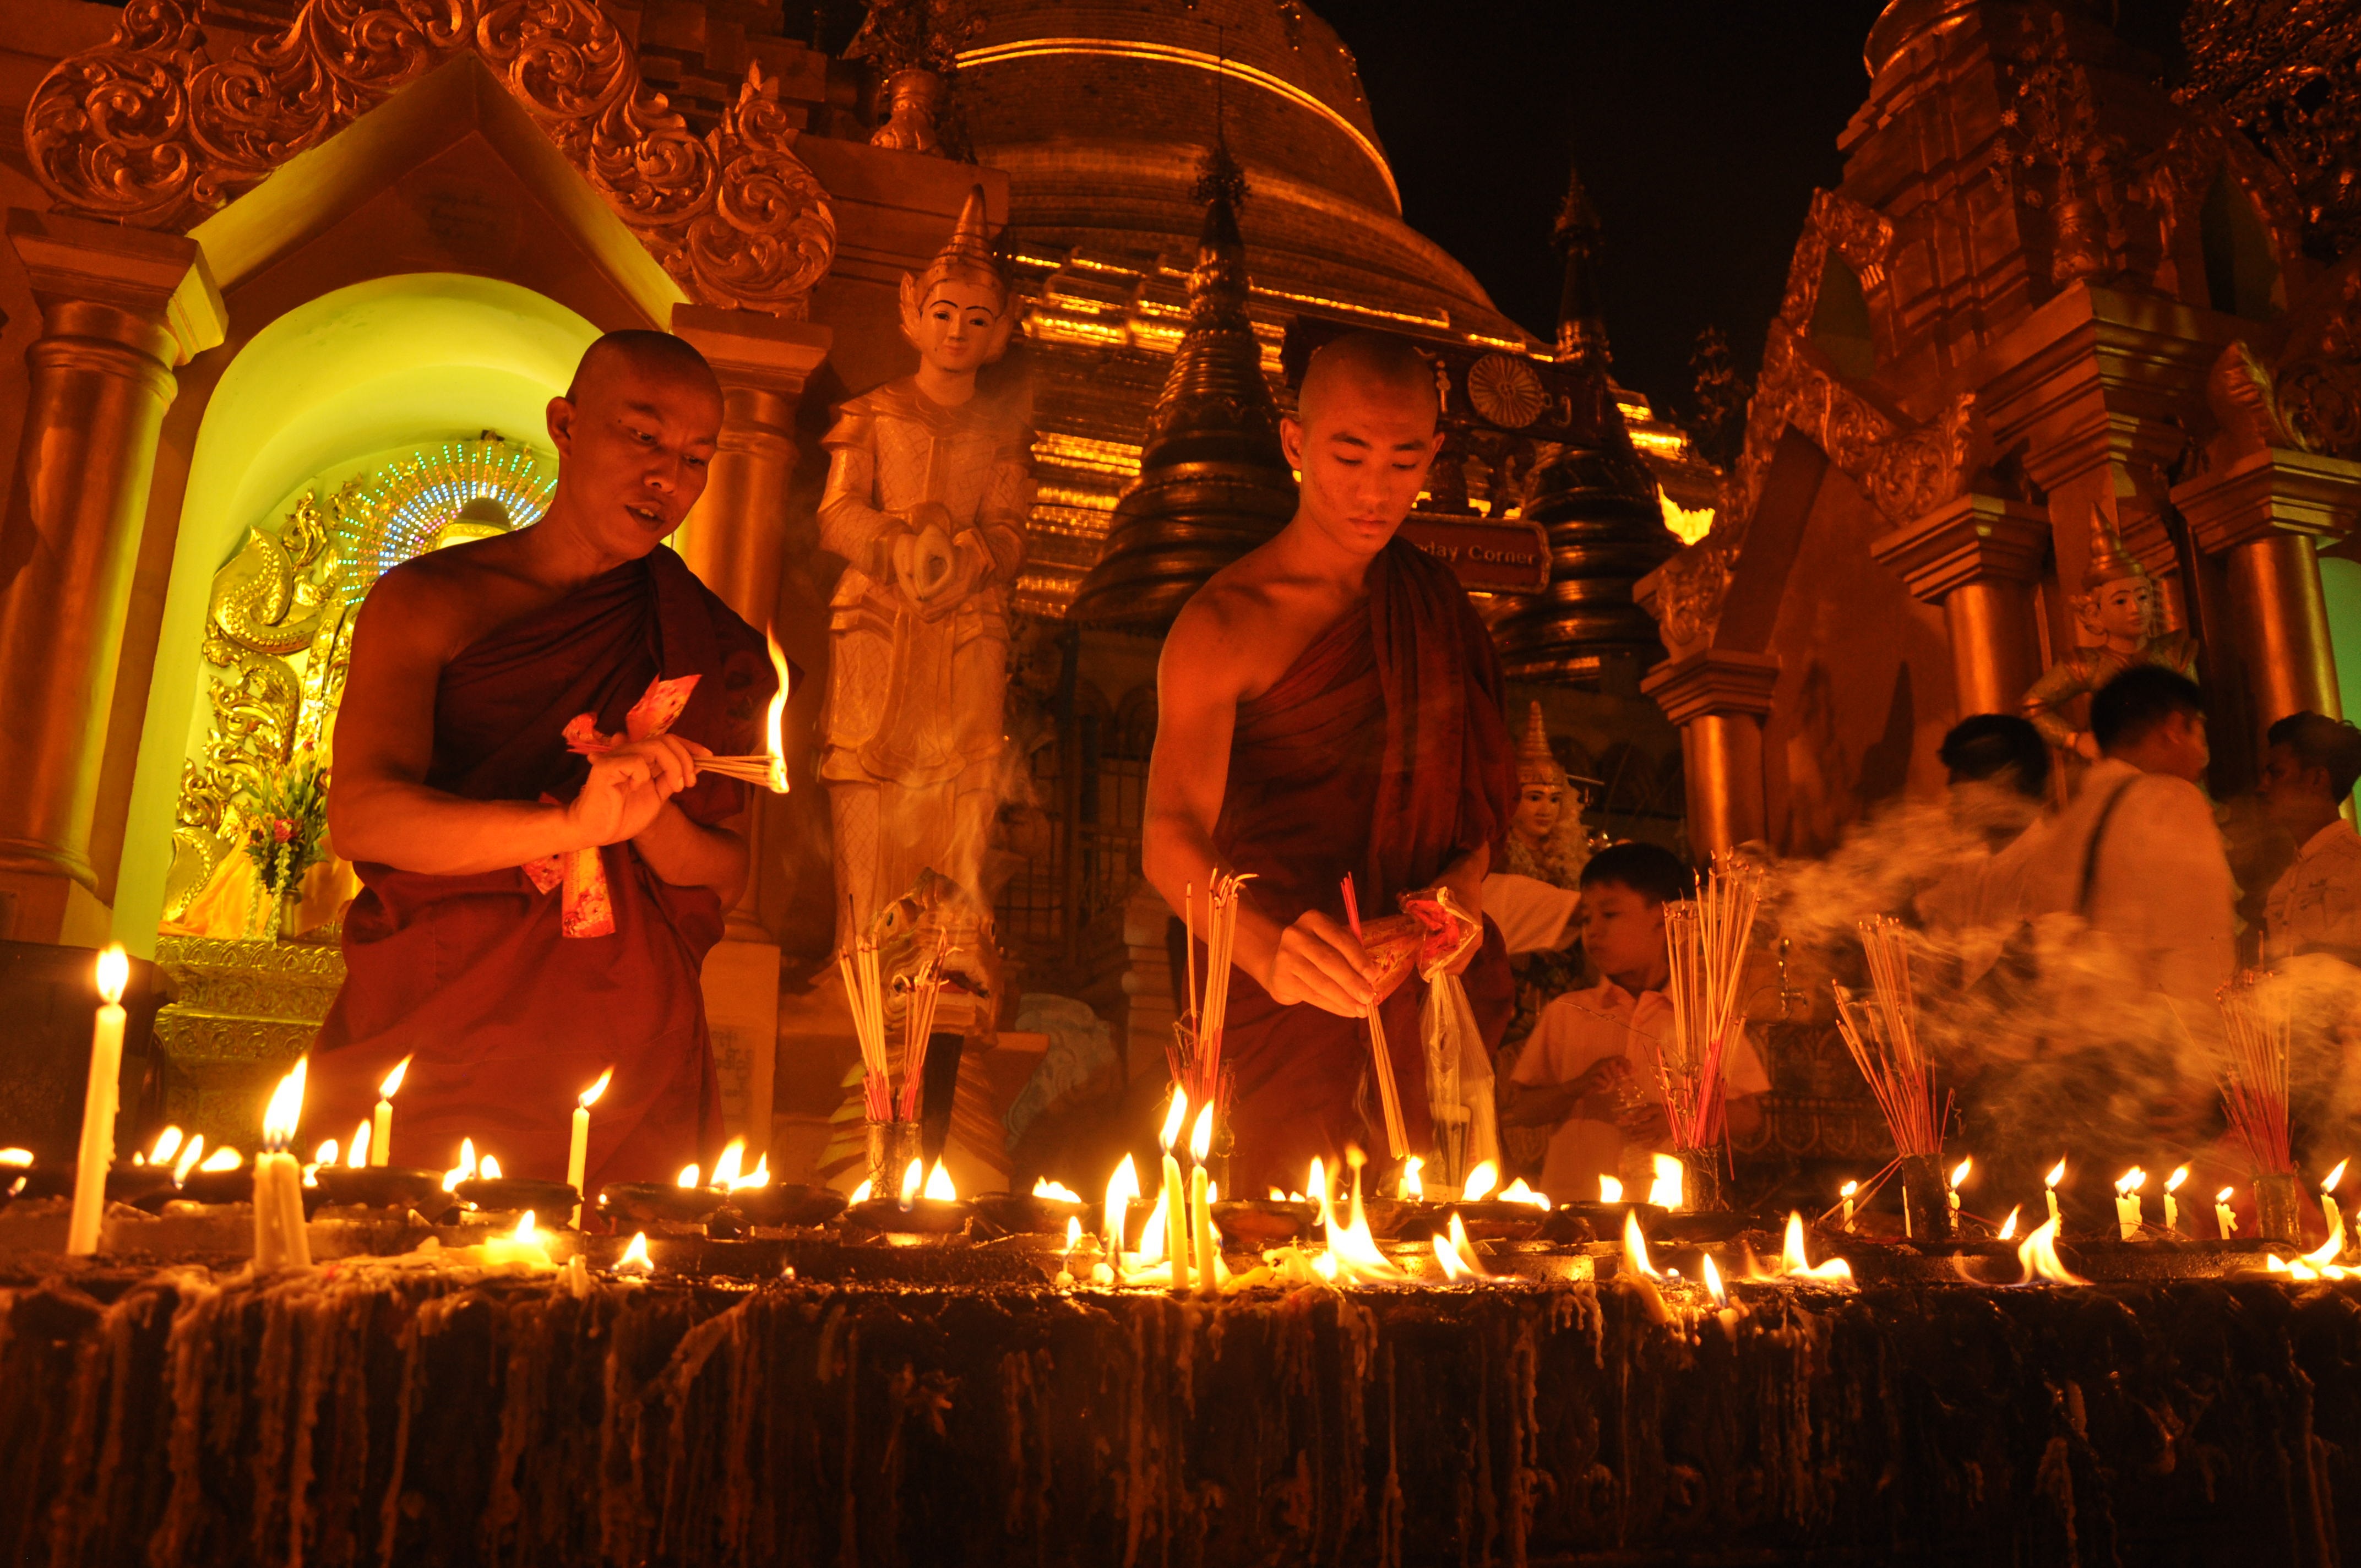
night, buddhist, buddhism, bonfire, christmas decoration, temple, myanmar, yangon, burma, buddhist monk, buddhist novice, light festival